Happening Now

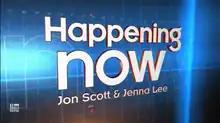
"Happening Now" with Jon Scott and Jenna Lee

Happening Now is an American news-talk television program that aired on Fox News Channel from November 5, 2007 to June 8, 2018. It was hosted by Fox News anchor Jon Scott for its entire run, with the co-anchors being Jane Skinner and Jenna Lee at various points during its run.